Siege of St. Augustine (1702)

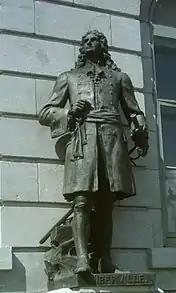
Pierre LeMoyne d'Iberville planned a 1706 expedition against Carolina

Governor Zúñiga was rewarded for his successful defense with a special commendation from the king and promotion to the more prestigious and desirable governorship of Cartagena. He made a series of highly critical complaints of General Berroa: the general failed to destroy the English fleet; he failed to share the plunder taken from the ships burned by the English; he refused to leave any of his fleet to assist in protection of the town; and he landed only the weakest and least effective troops in a bid to avoid combat. The general also sailed for Havana on January 8, barely one week after the siege was lifted.